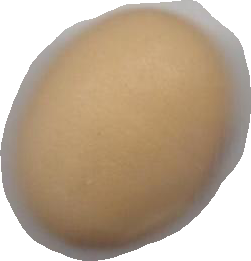
Variety: Anjasmoro